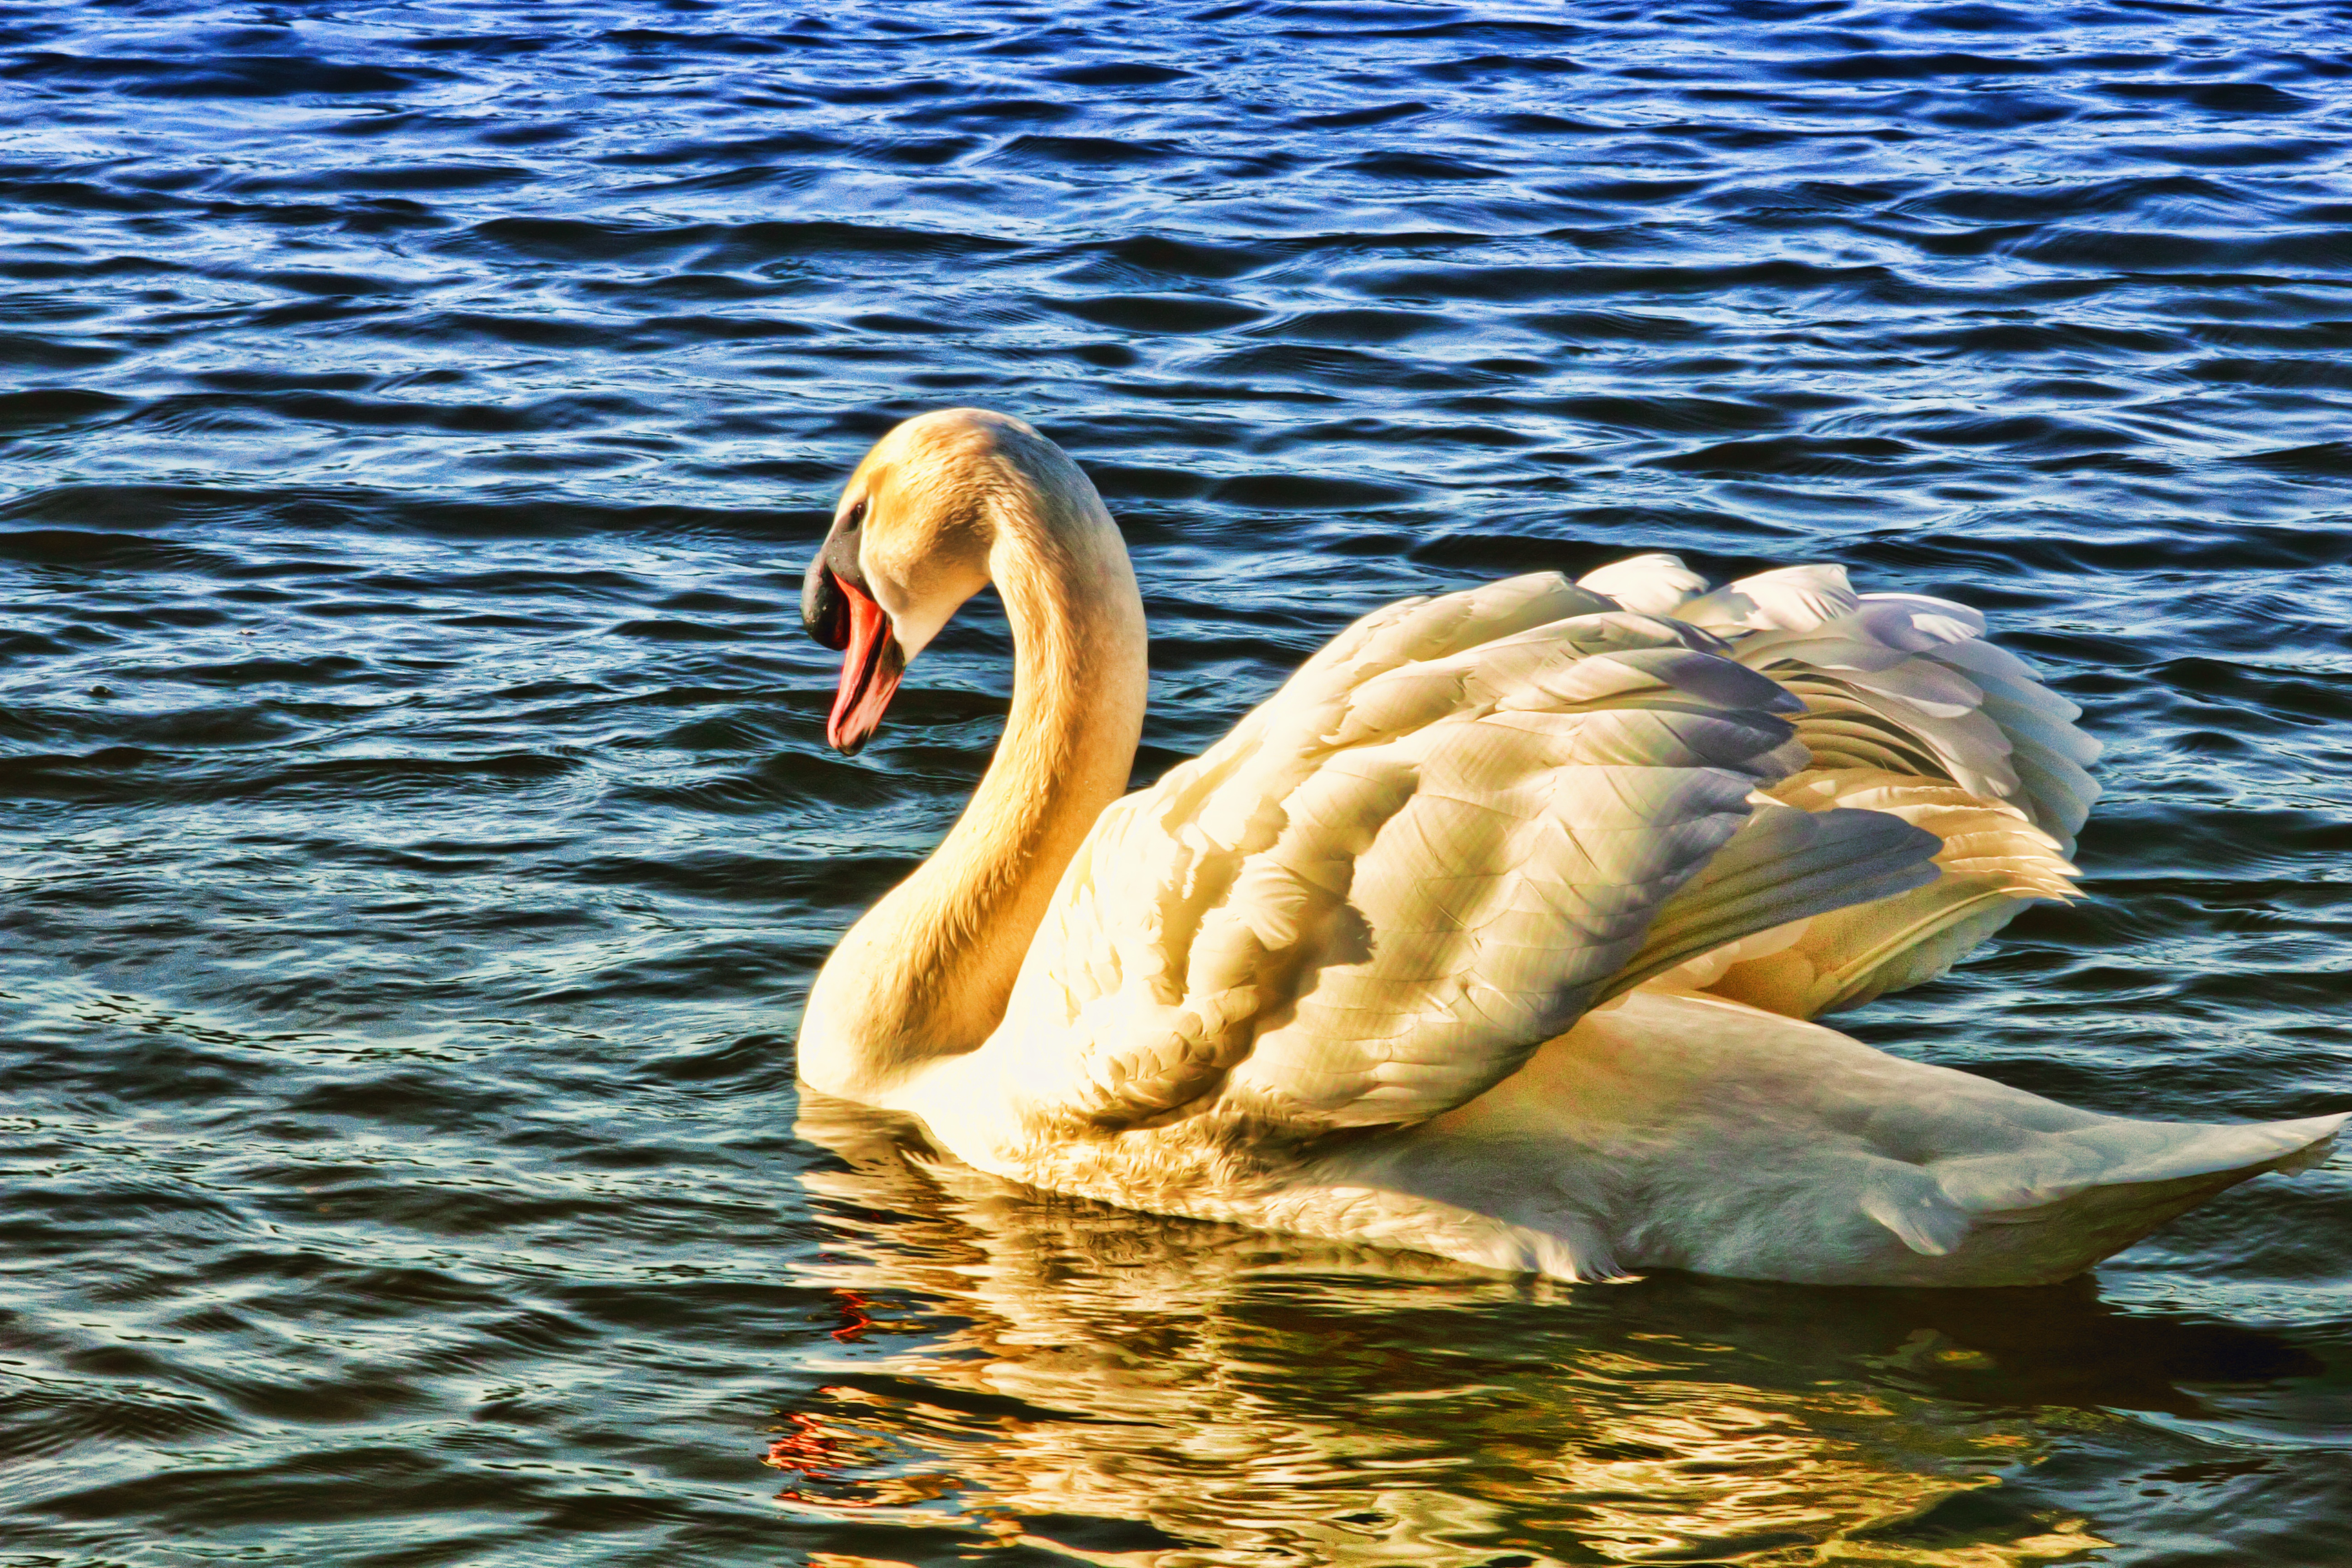
nature, bird, wing, animal, pond, wildlife, wild, beak, feather, fauna, plumage, outdoors, swan, vertebrate, body, waterfowl, species, water bird, ducks geese and swans